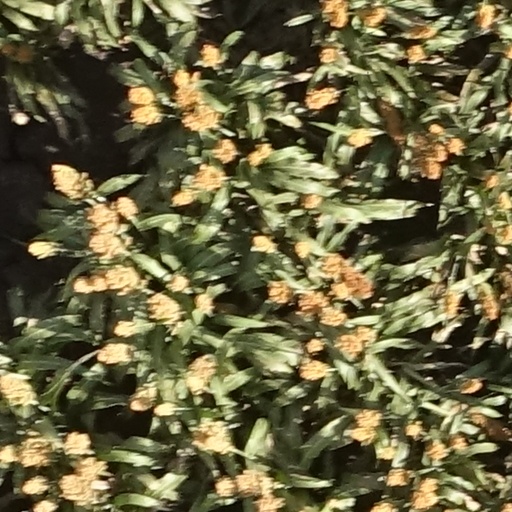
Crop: sorghum